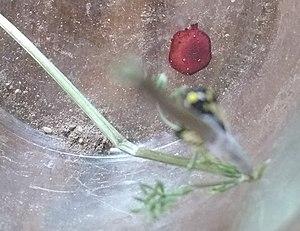
Méconium rouge que le papillon Gazé (Aporia crataegi) a rejeté après avoir émergé de sa chrysalide
Le méconium est un excrément accumulé dans les intestins du foetus des mammifères durant sa gestation et constitue les premières selles du nouveau-né, pendant les premiers jours qui suivent la naissance.